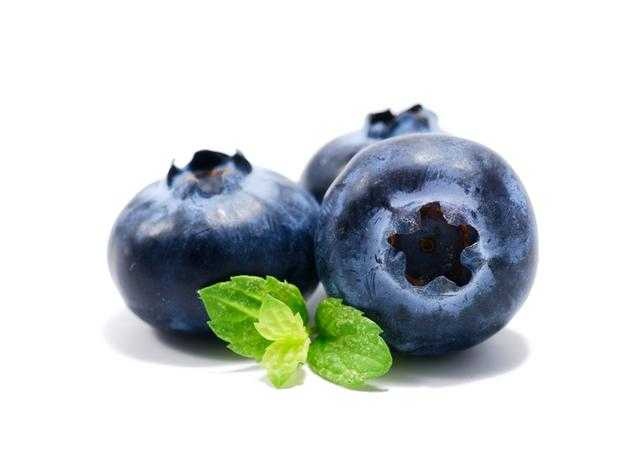
Label: Blueberry